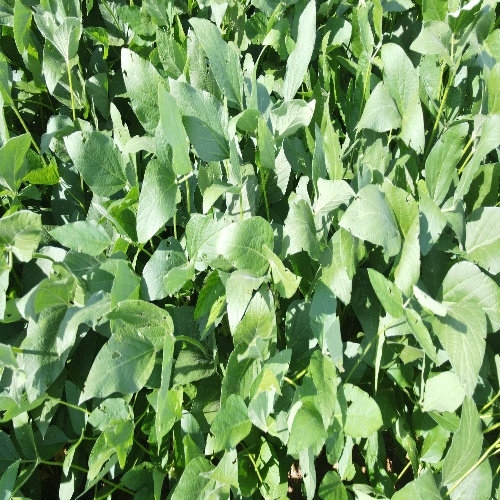
Label: Caterpillar